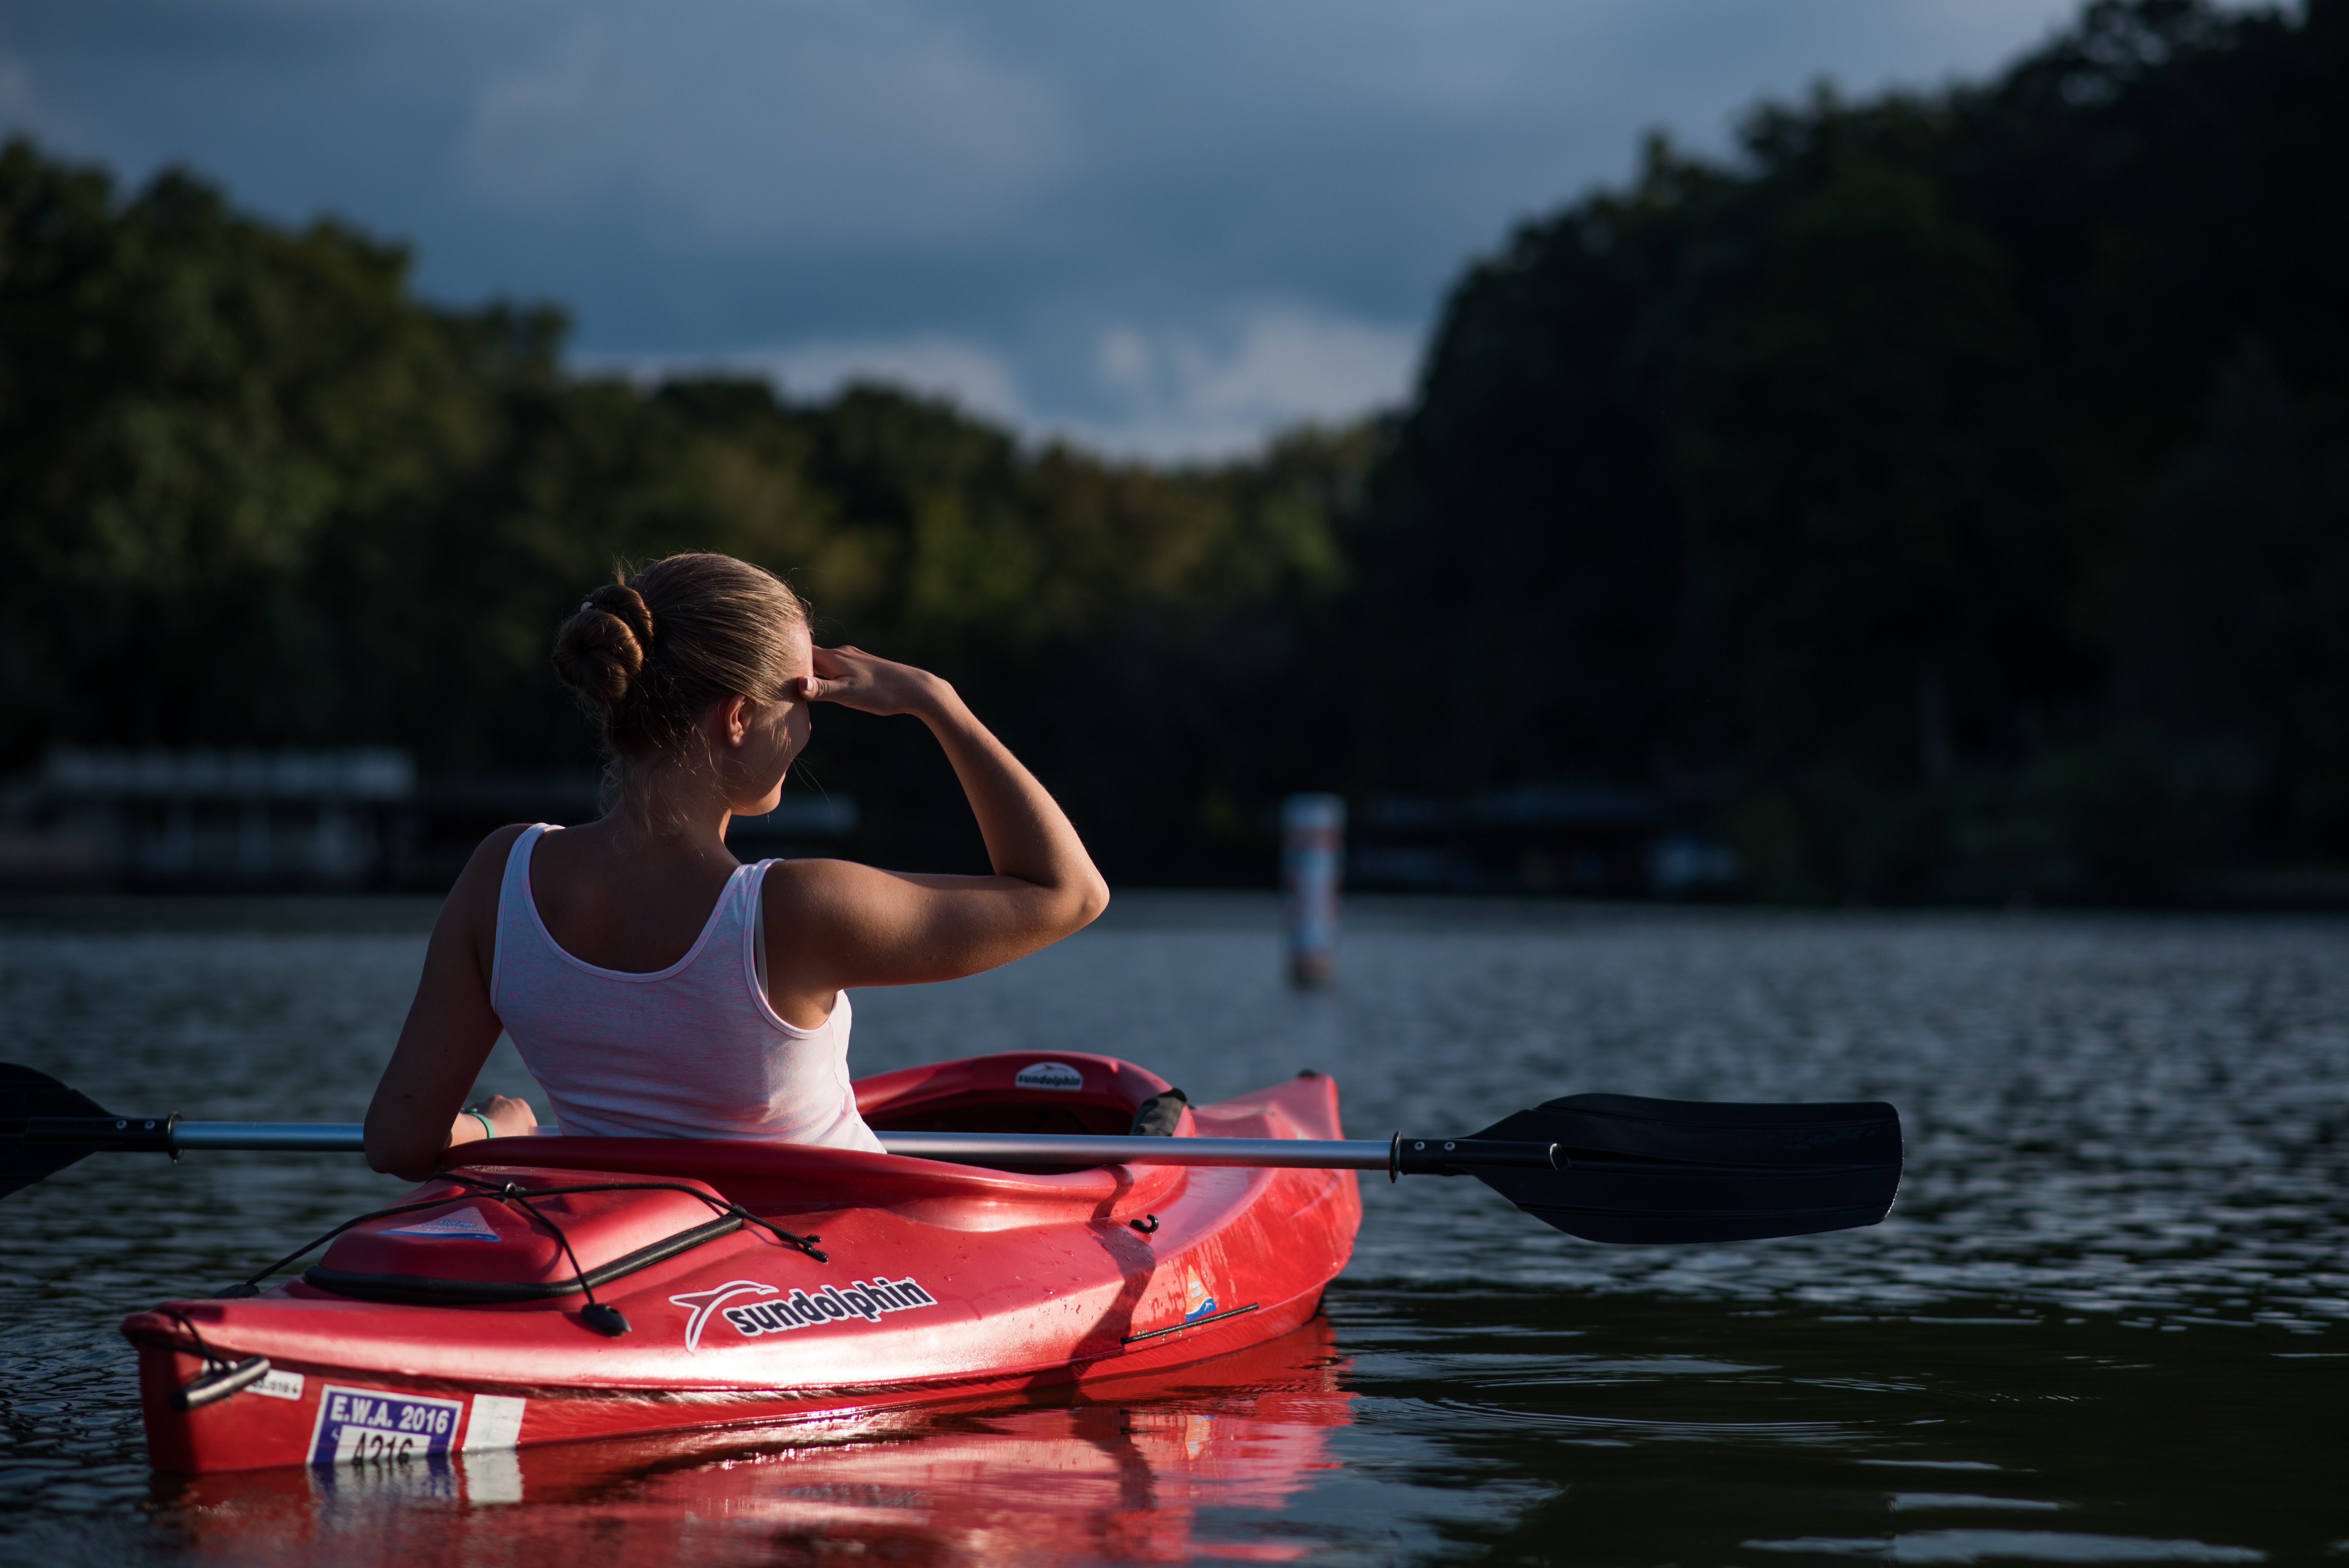
water, person, woman, boat, lake, adventure, river, canoe, paddle, vehicle, kayak, sports equipment, outdoors, fun, boating, kayaking, watercraft, canoeing, watercraft rowing